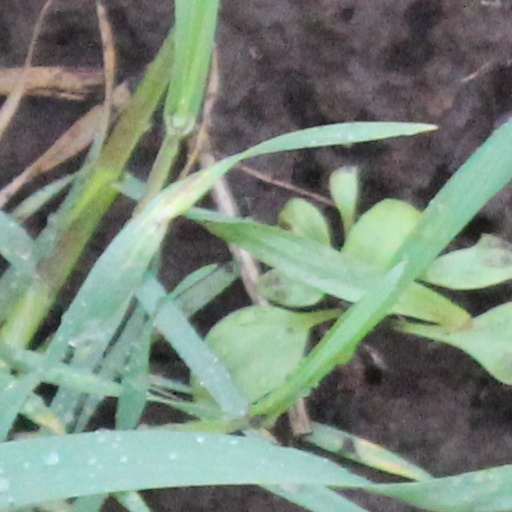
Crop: wheat